Sky position (RA, Dec in degrees): 167.82, -0.8242
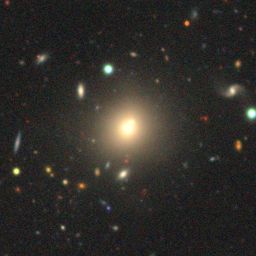
Galaxy morphology: Round Smooth Galaxies